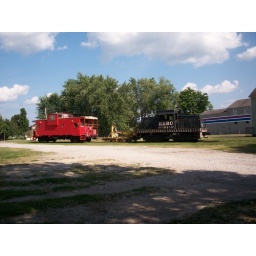
These train cars sit near the Bizzy Bee Restaurant in Marietta Ohio.